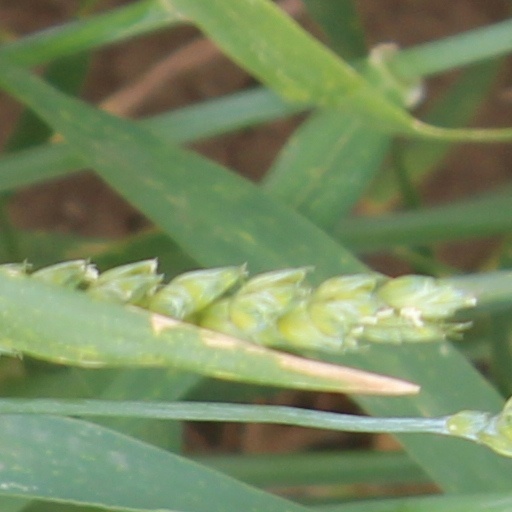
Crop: wheat